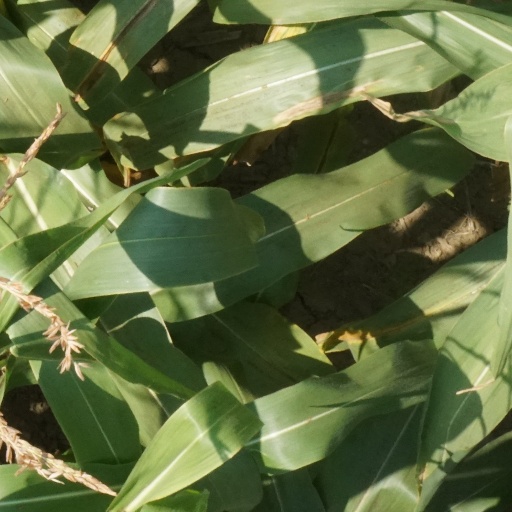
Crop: maize; corn